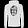
Label: Pullover